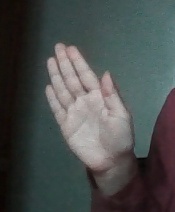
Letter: seen